Answer in natural language. Considering the relative positions, where is beautiful wall painting (highlighted by a green box) with respect to gray rectangular bed (highlighted by a blue box)? Choose between the following options: below or above
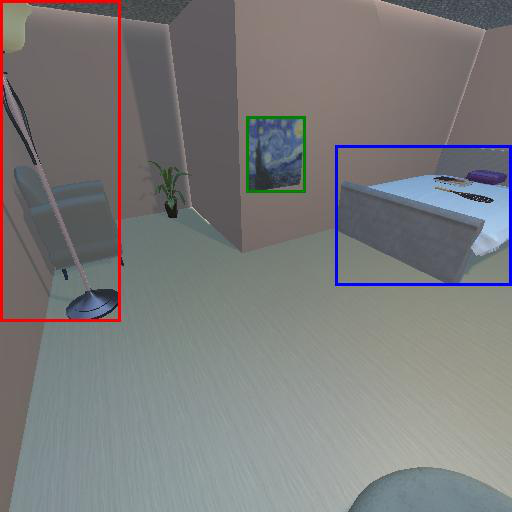
<answer>below</answer>